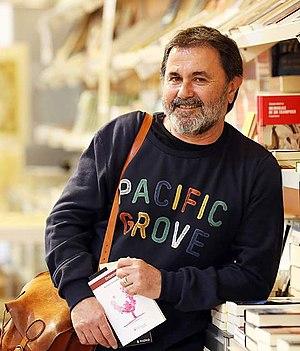
Aurelio González Ovies est un écrivain et poète espagnol. Docteur en philologie classique, il est maître de conférences de latin à l'Université d'Oviedo.